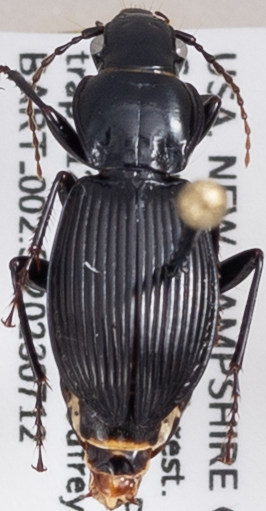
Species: Pterostichus coracinus
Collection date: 2023-07-12
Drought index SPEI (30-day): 1.834
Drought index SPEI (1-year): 1.28
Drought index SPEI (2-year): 0.438